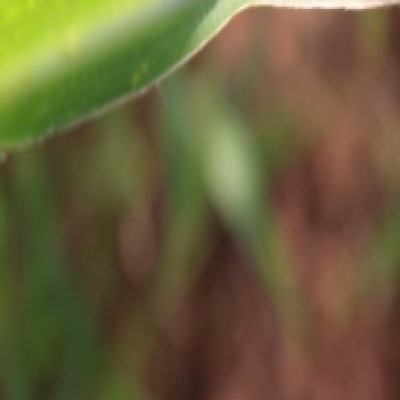
Label: Corn_(Maize)___Leaf_Spot